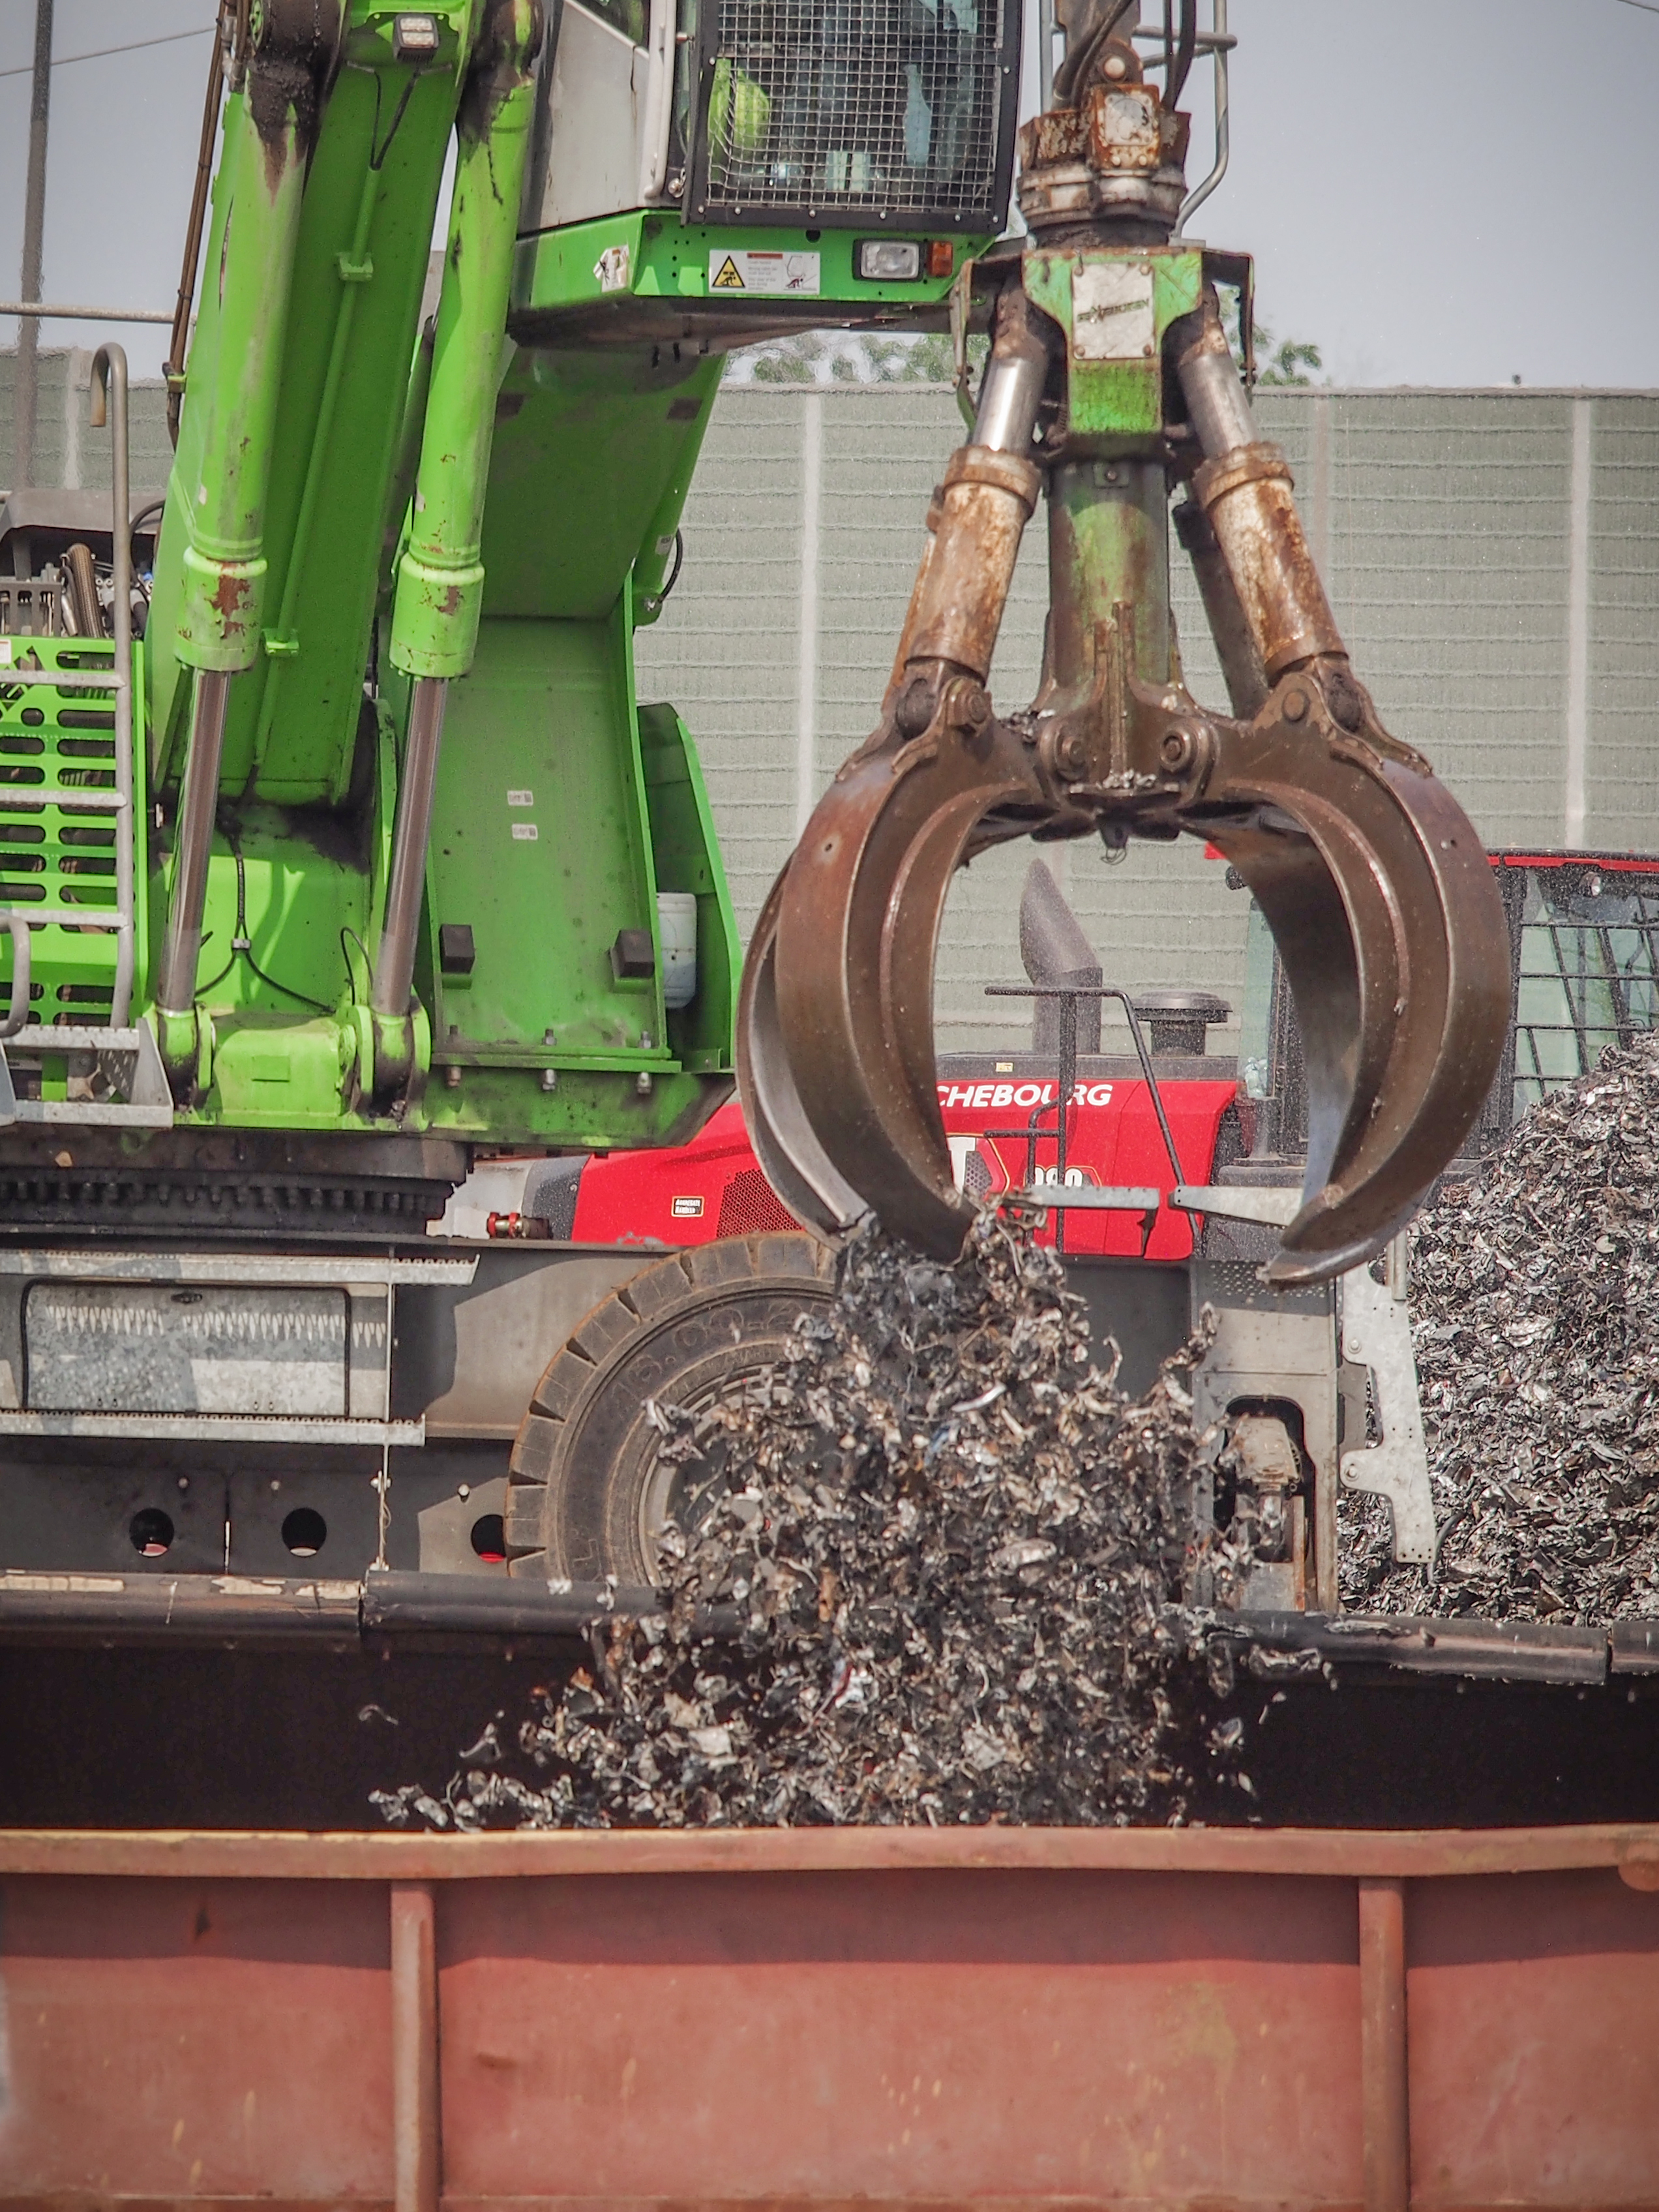
sky, tire, wheel, automotive tire, wood, vehicle, motor vehicle, gas, rolling, asphalt, automotive wheel system, machine, metal, auto part, grass, soil, engineering, tree, commercial vehicle, plant, construction equipment, road surface, font, transport, public utility, freight transport